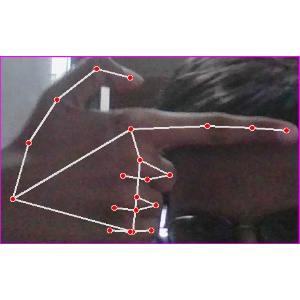
अक्षर: ब